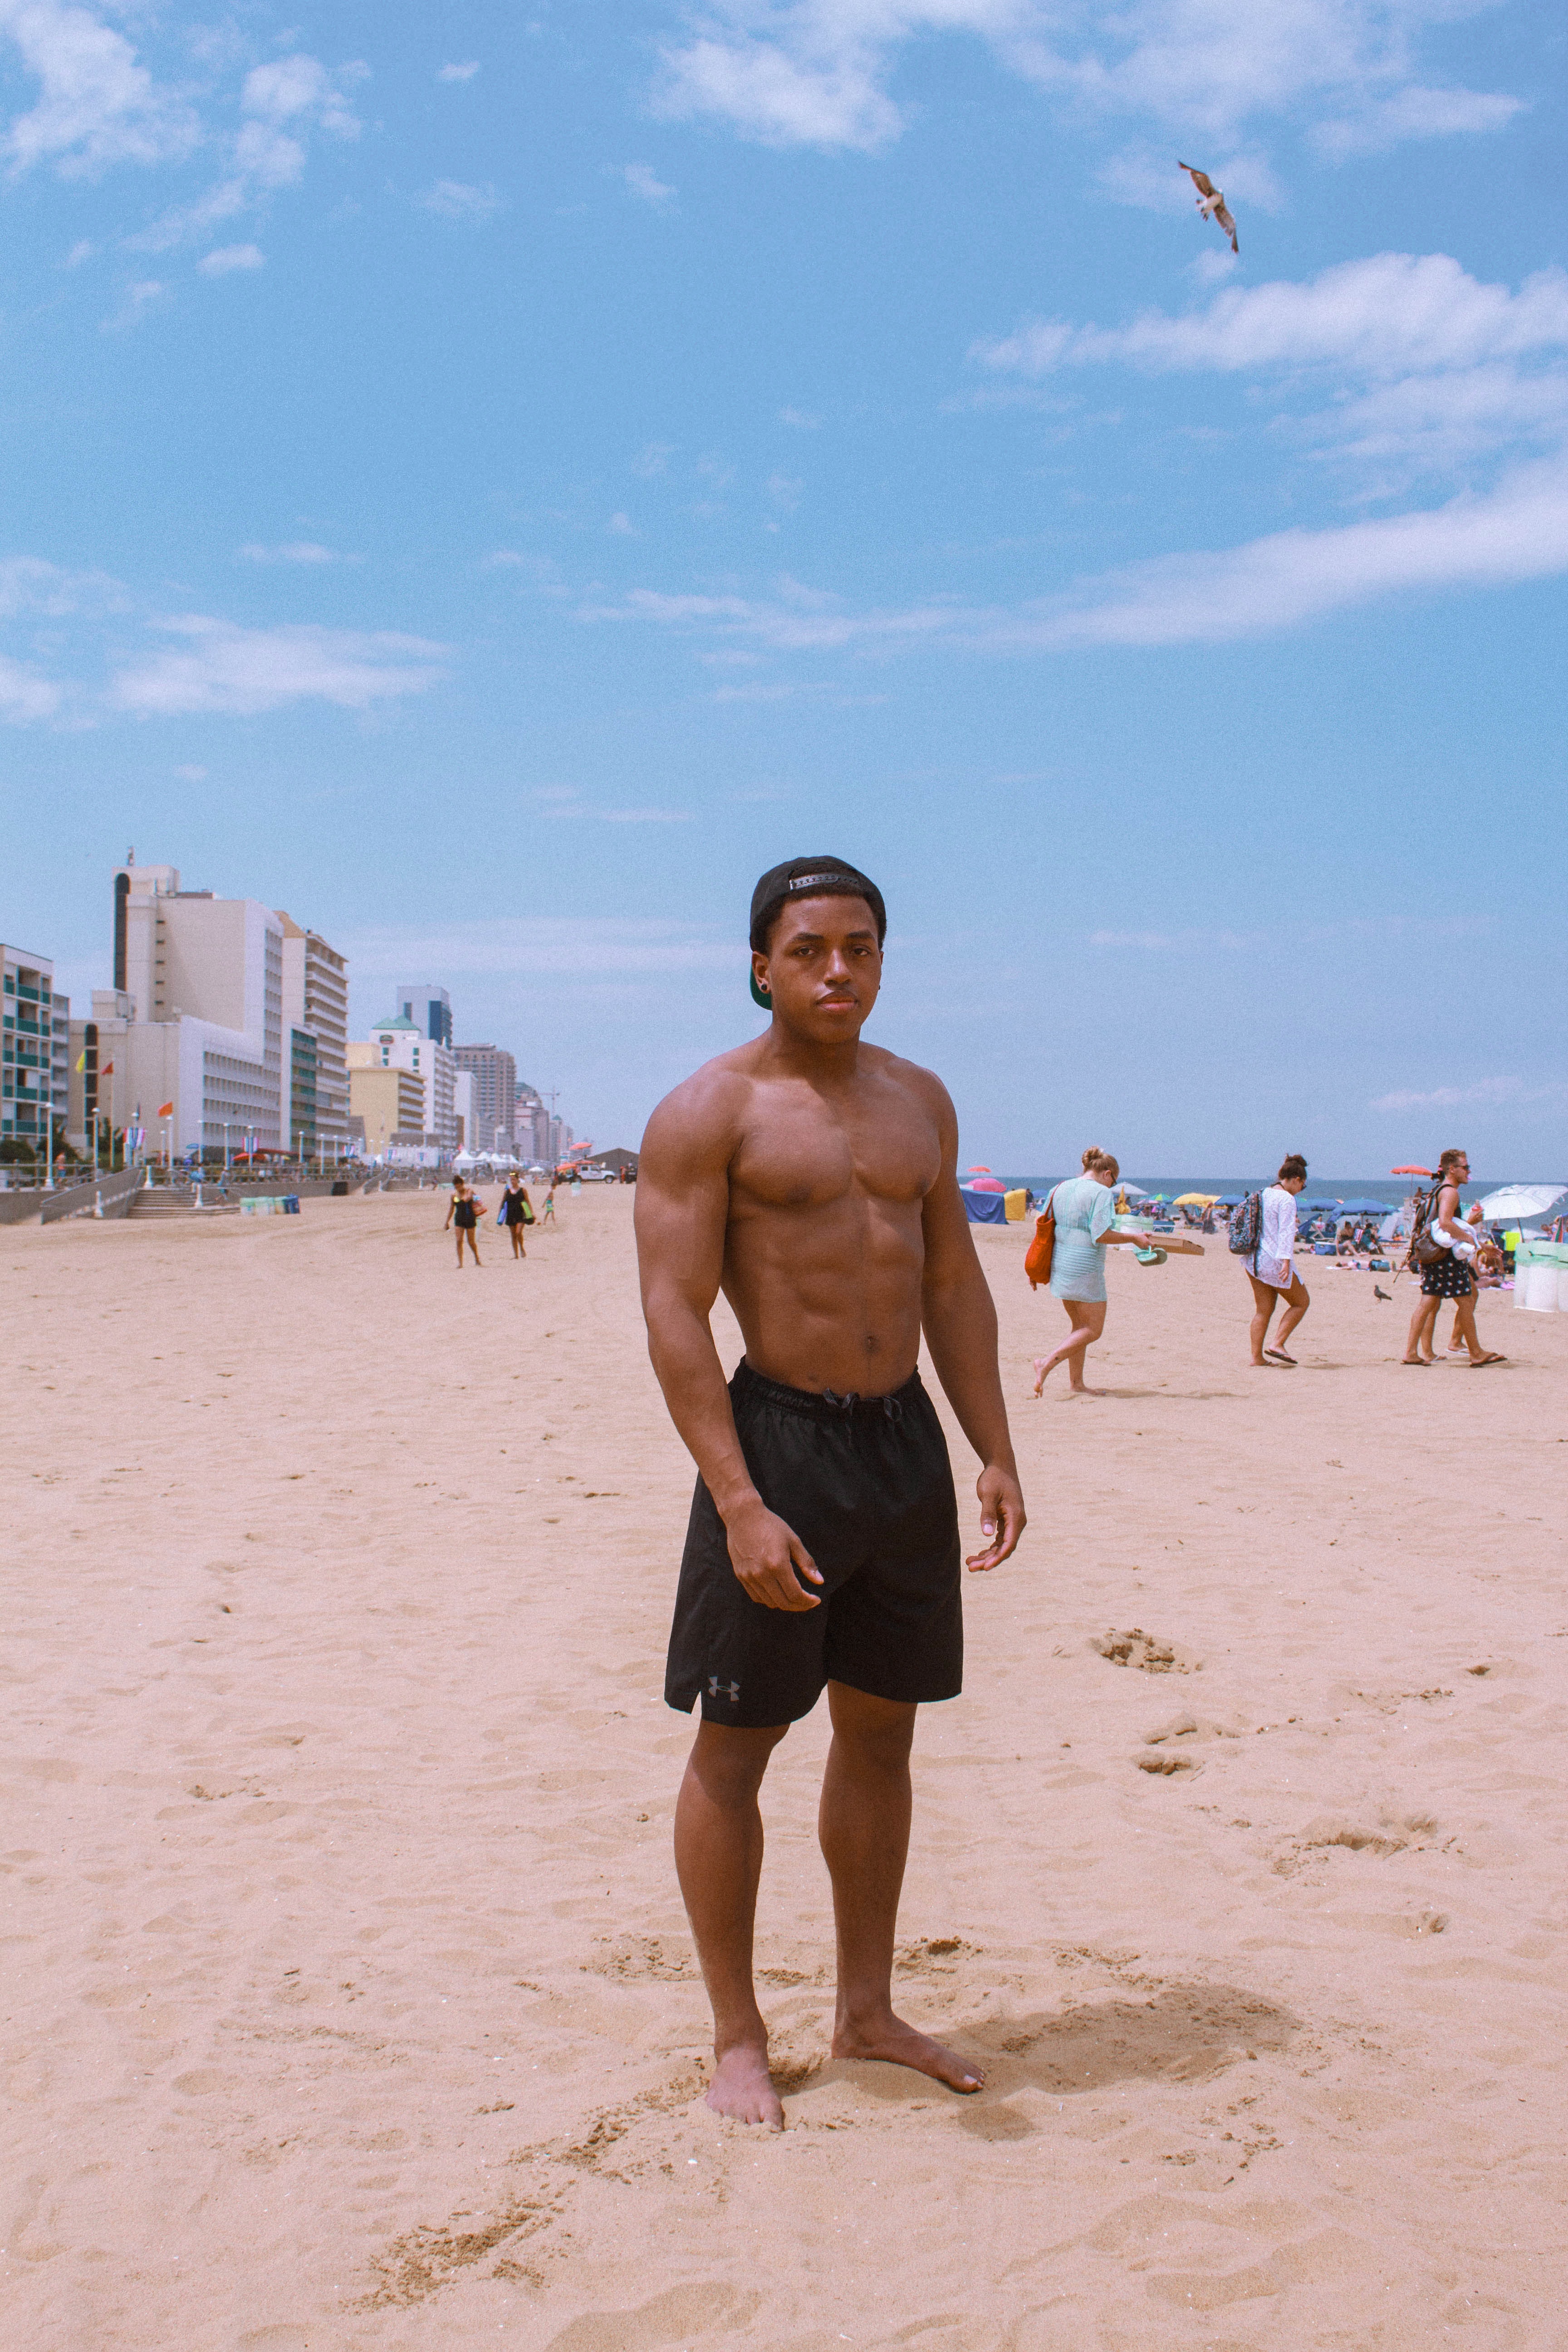
People on beach, beach, sand, Barechested, vacation, fun, summer, tourism, sea, sky, muscle, ocean, coast, holiday, spring break